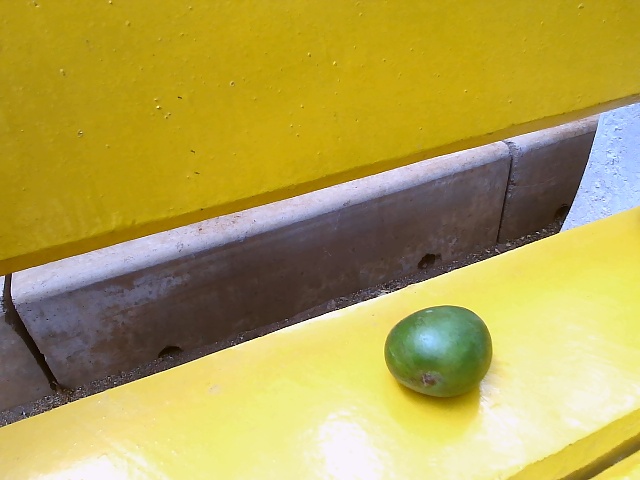
Label: Raw_Mango